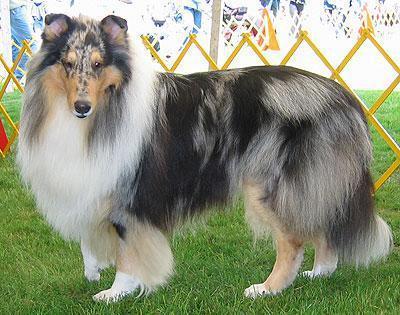
collie